Ottoman Public Debt Administration

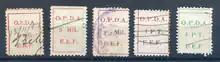
Duty stamps from the Ottoman Public Debt Administration

The OPDA was established by treaty which outlined its powers. The Ottomans agreed to turn over to the OPDA a wide swath of its income sources. The OPDA was provided monopolies on salt and tobacco by the state. It was afforded taxes on stamps, alcohol, fishing, and silk. Though those taxes were afforded only in certain regions, they included the most important Istanbul region. Non-region specific taxes were also provided, notably on shops and stores, and customs duties. Should those sources of income prove insufficient, the OPDA was also empowered to a share of foreign indemnities paid to the Ottomans by various Balkan states as a result of the Treaty of Berlin. The indemnities were of little comfort to the Ottomans anyway, because the treaty had also greatly reduced the size and population of the Empire, and thus its tax base.